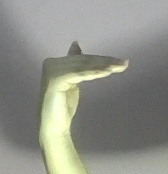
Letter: khaa